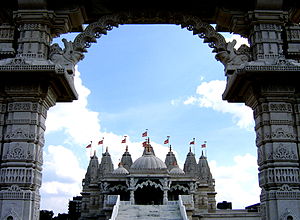
Religion i Storbritannien
Hindutemplet i Neasden er det største hinduistiske tempel i Europa.
Den største religion i Storbritannien er kristendommen. Den blev indført af romerne, men døde mere eller mindre ud, da den romerske overklasse forlod landet. Siden genindførtes kristendommen af Augustin af Canterbury og hans missionærer fra 597.